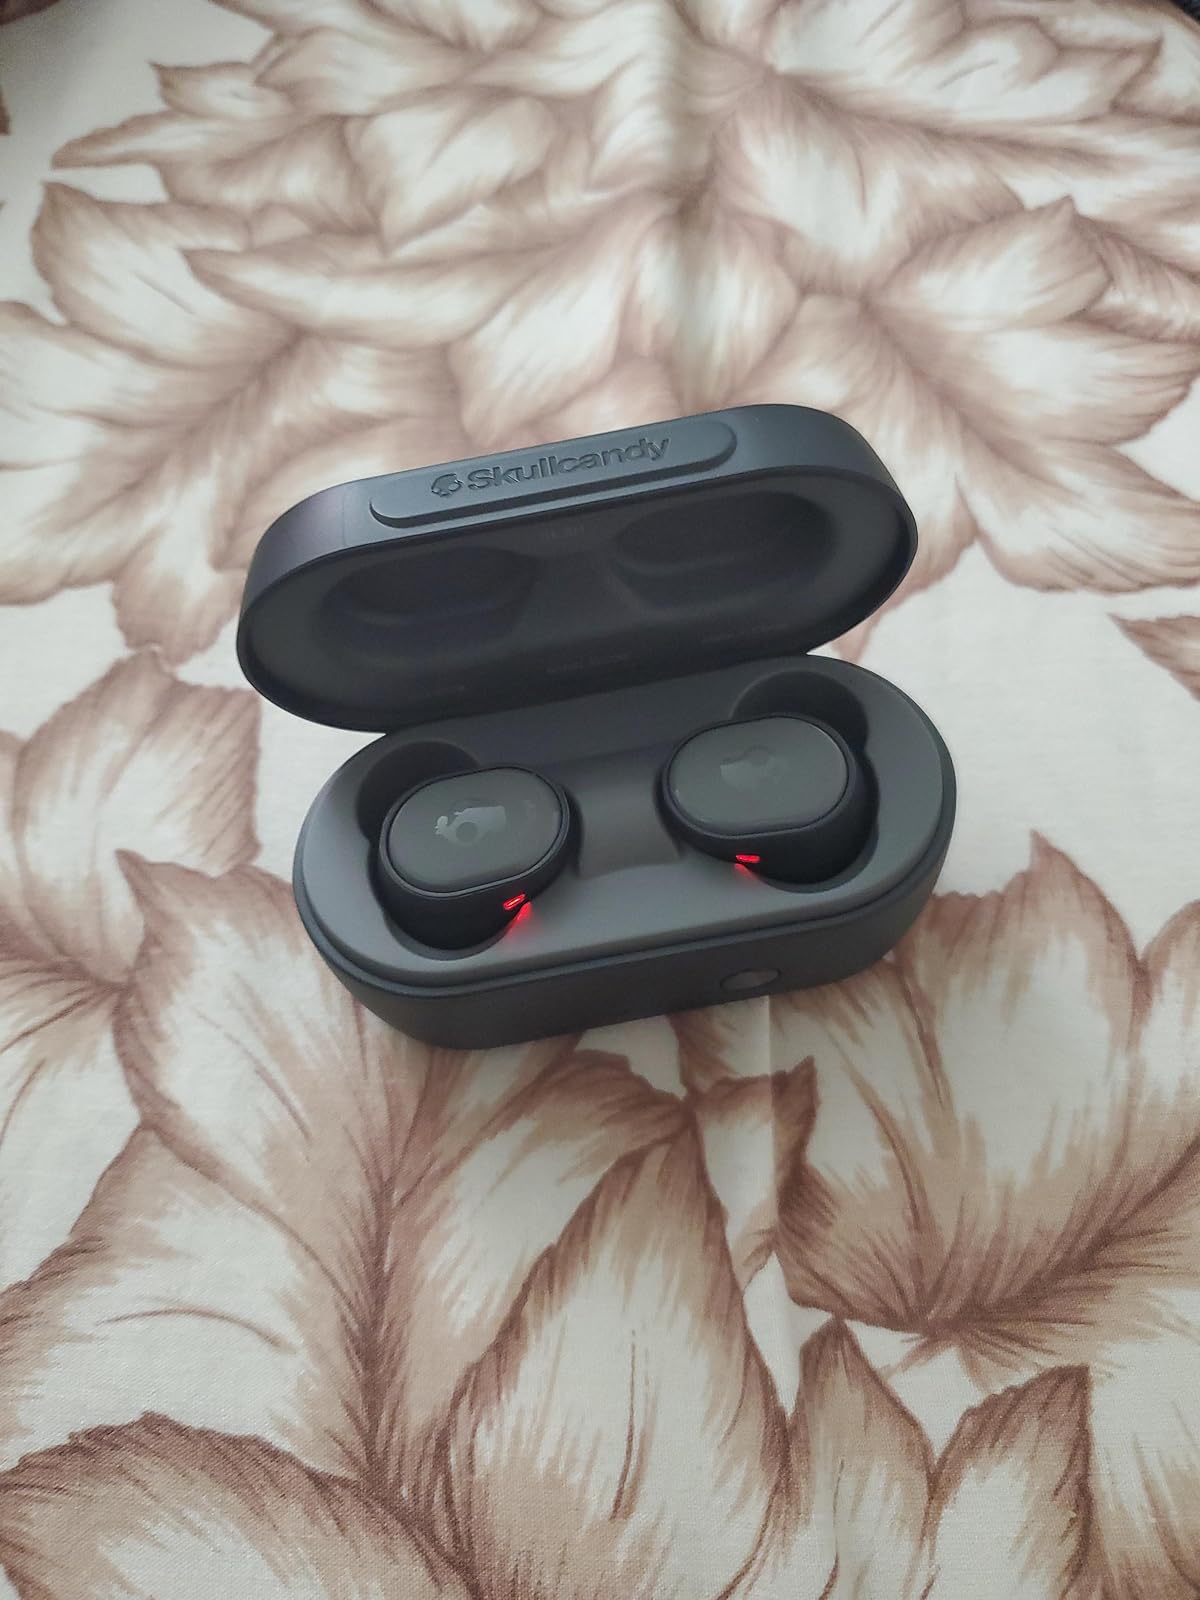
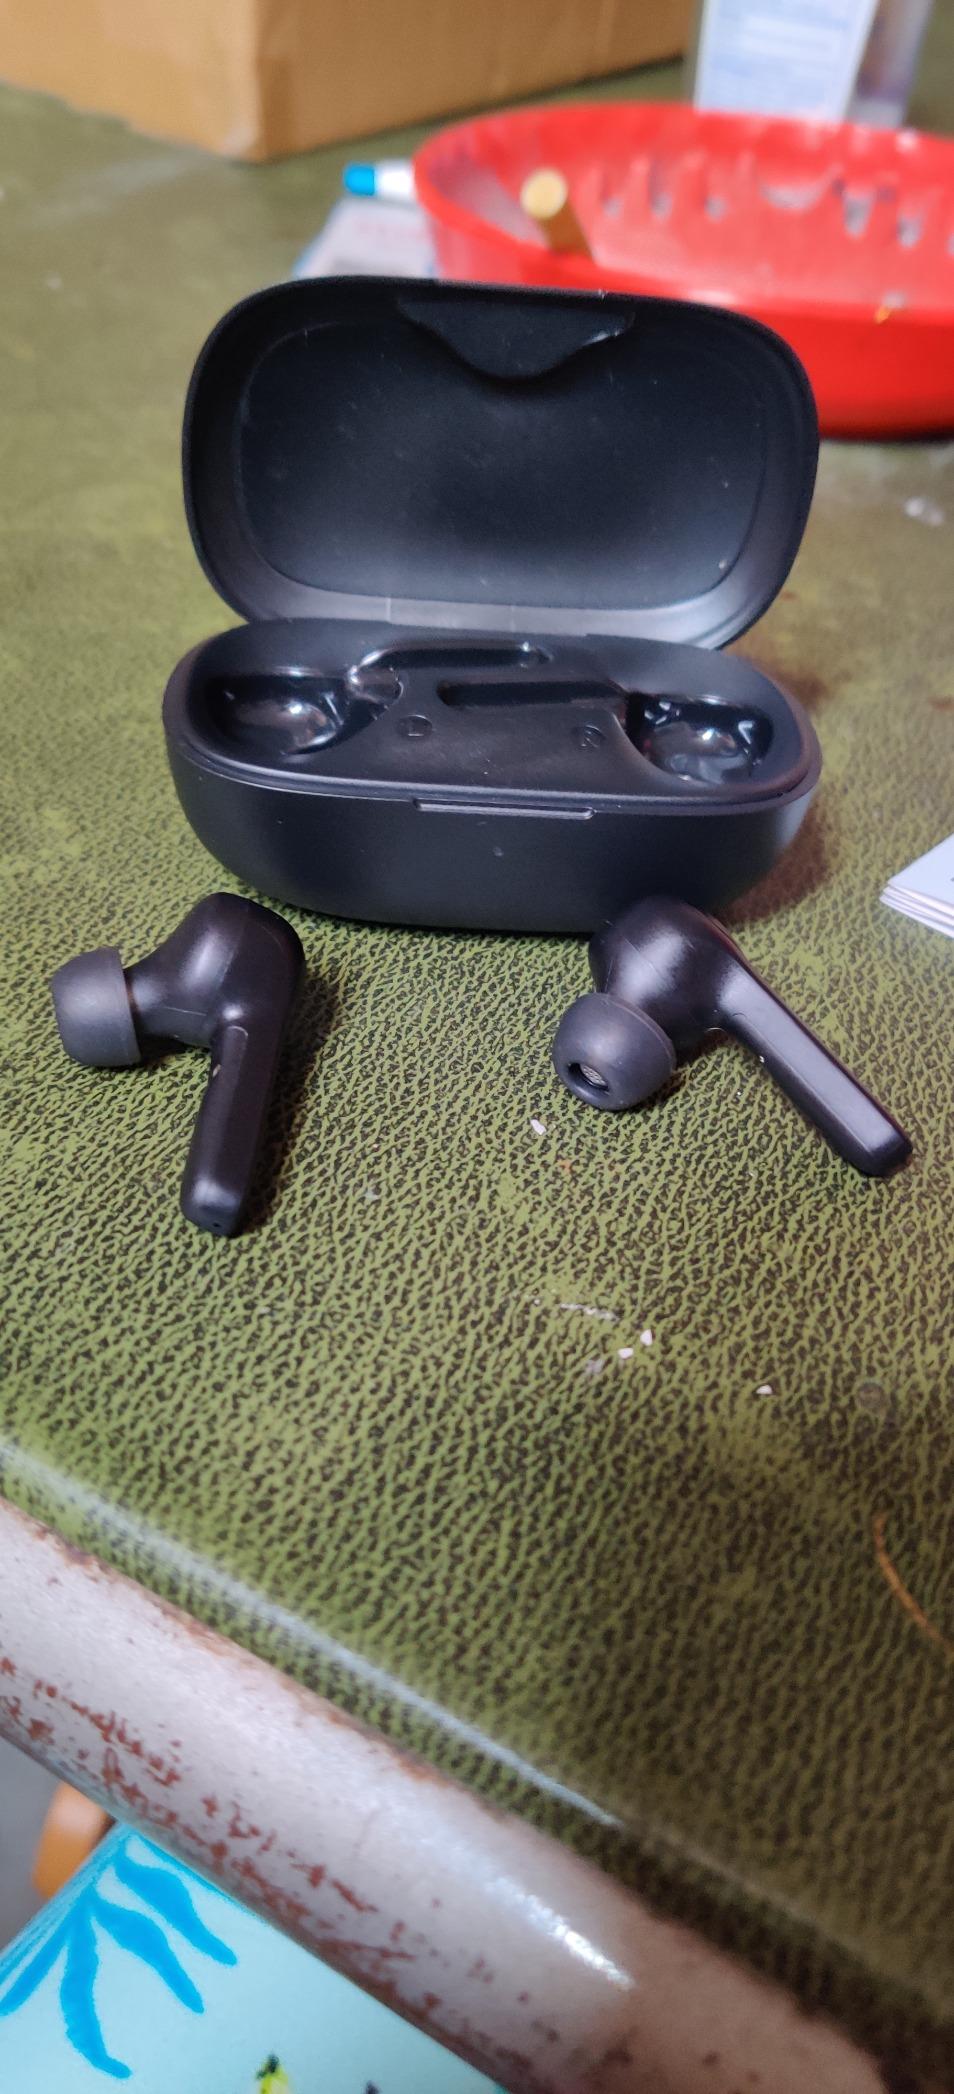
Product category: earbuds
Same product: no